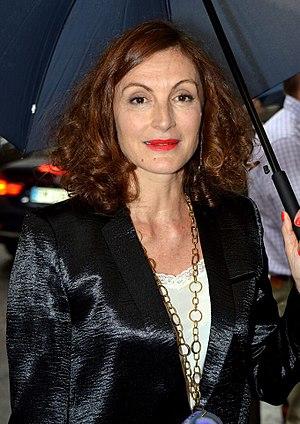
Camille Japy à la cérémonie des Molières
Camille Japy est une actrice française d'origine belge, née le 7 septembre 1968 à Bruxelles.